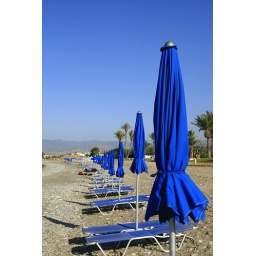
These blue umbrellas against the blue sky seem to add to the relaxed mood in Latchi in Cyprus